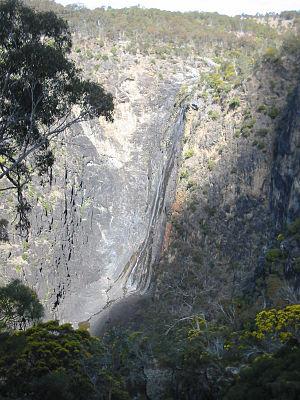
Dangarsleigh est un village se situant dans la zone d'administration locale du Conseil d'Armidale Dumaresq en Nouvelle-Galles du Sud.
Cette page est une liste des chutes d'eau d'Australie.